Riders of the West

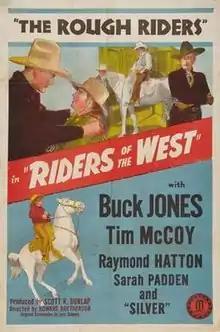
Theatrical release poster

Riders of the West is a 1942 American Western film directed by Howard Bretherton and written by Adele Buffington. This is the seventh film in Monogram Pictures' "Rough Riders" series, and stars Buck Jones as Marshal Buck Roberts, Tim McCoy as Marshal Tim McCall and Raymond Hatton as Marshal Sandy Hopkins, with Sarah Padden, Harry Woods and Christine McIntyre. The film was released on August 21, 1942.